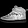
Label: Sneaker